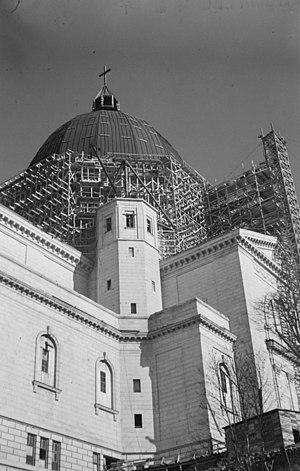
Nous voyons la charpente de la coupole de l'oratoire Saint-Joseph situé au 3800, chemin Queen-Mary à Montréal.
L'oratoire Saint-Joseph est une église à Montréal, bâtie sur le versant nord-ouest du mont Royal. Cet établissement catholique est situé au 3800, chemin Queen-Mary. L'élément secondaire du site est la basilique catholique. Structure unique, les dimensions de la basilique et de son dôme sont impressionnantes. Le dôme a 60 m de hauteur interne et 39 m de diamètre et sa croix, point culminant de Montréal, atteint 300 m. Dans les jardins de l'oratoire, on peut suivre un chemin de croix grandeur nature, inauguré en 1951, peuplé de sculptures représentant la Passion du Christ.